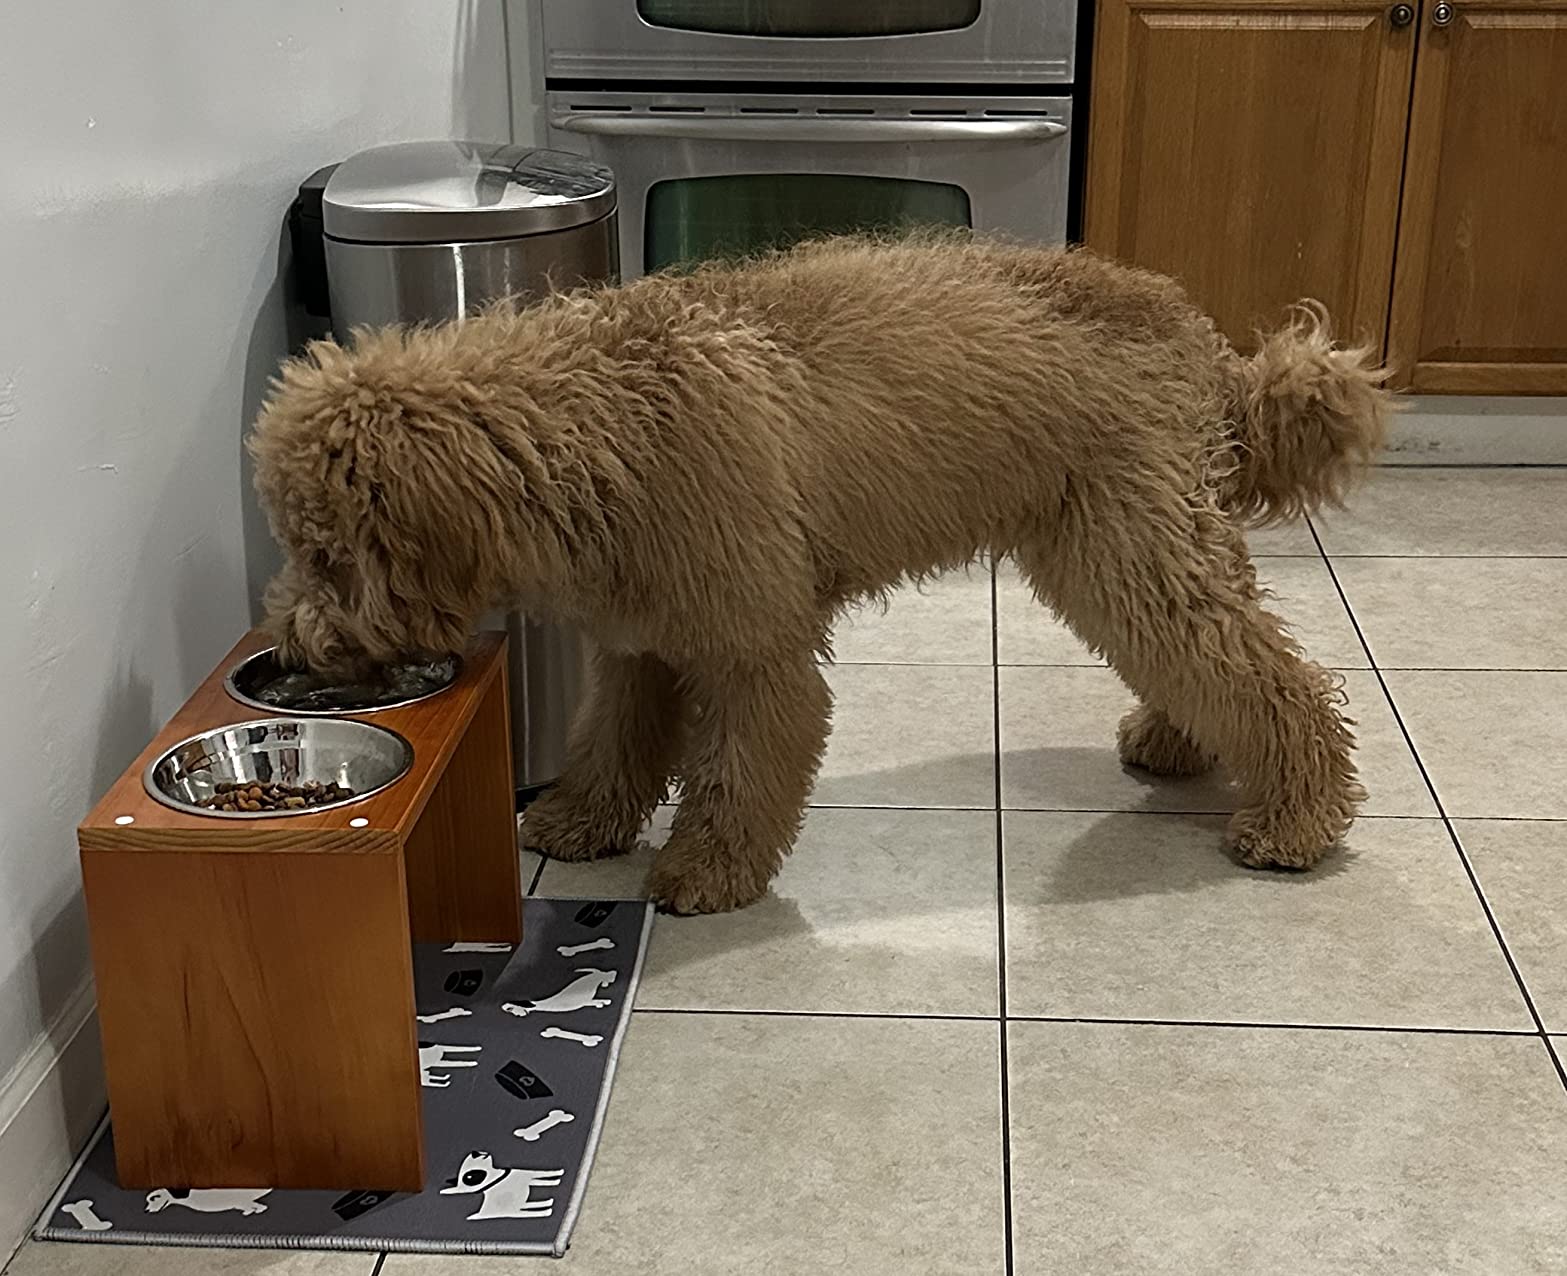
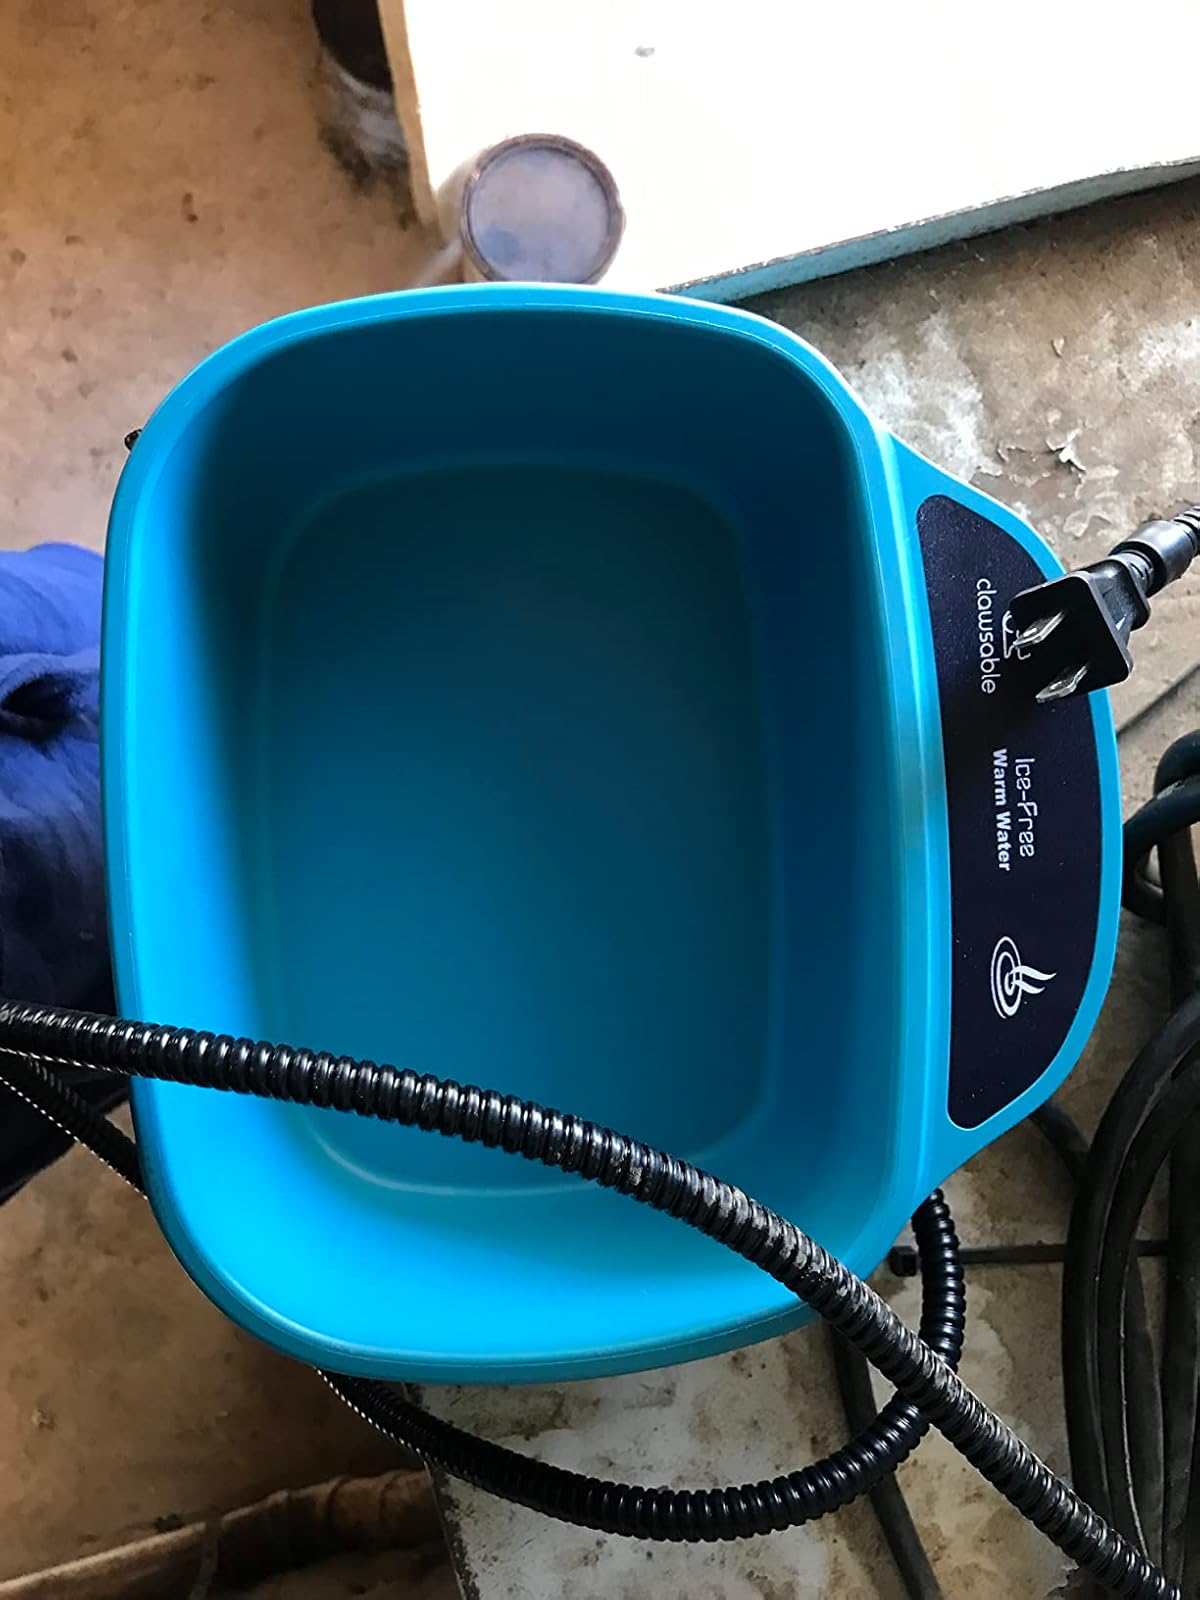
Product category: items_bowl
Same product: no